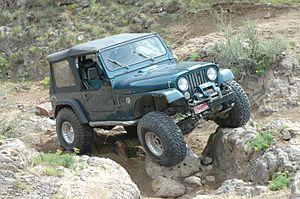
L'armée égyptienne est l'ensemble des forces militaires terrestres de l'Égypte, l'une des quatre branches des Forces armées égyptiennes.